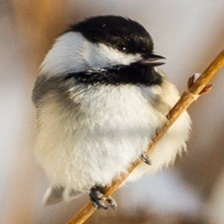
Species: BLACK-CAPPED CHICKADEE
Scientific name: POECILE ATRICAPILLUS
ImageNet parent category: chickadee